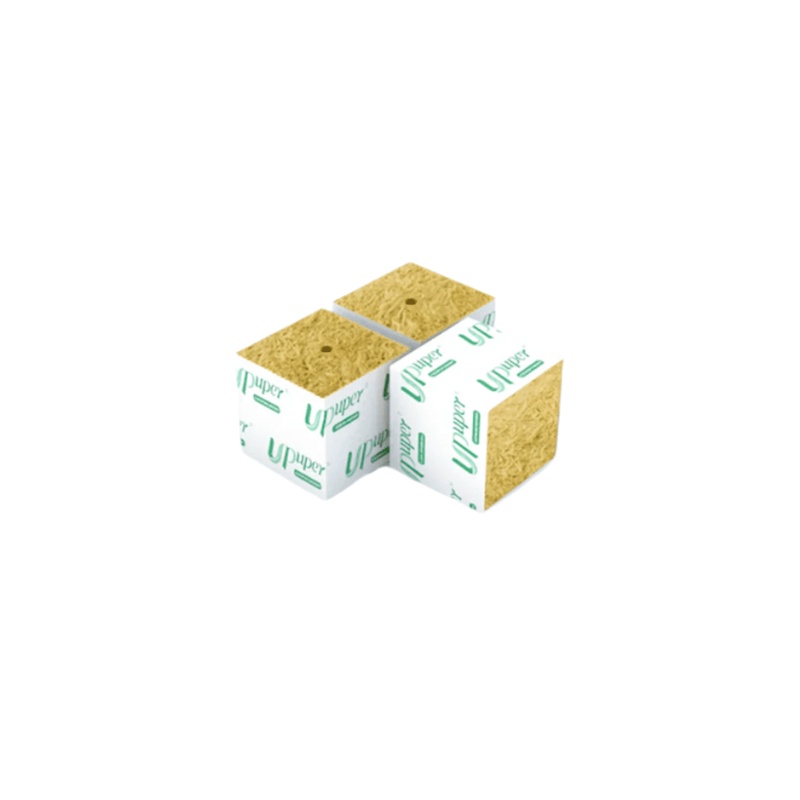
UPuper Rockwool 1.5 inch 45 count strip
UPuper CP S40 mini propagation blocks are excellent for starting bigger seeds or cloning and are easily transplanted to larger stone wool slabs once roots are extended to larger areas for the root system. Usually used with rock wool grow cubes or grow slabs. It's popular for rose plant cuttings or plant cloning. Each block is individually wrapped in white plastic, for better handling and also can be used with a seedling tray (flat).
Brand: The Growers Depot
Category: Home & Garden > Lawn & Garden > Gardening > Hydroponics > Growing Media > Rockwool